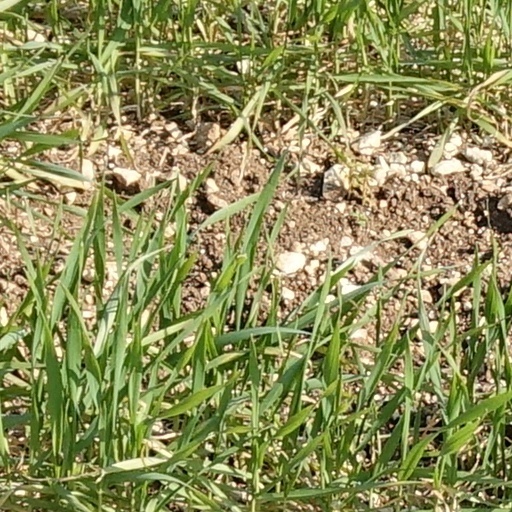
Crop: wheat